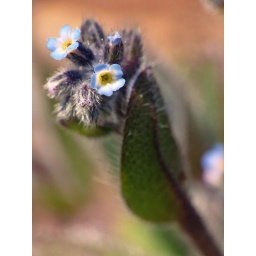
such a pretty blue flower, very tiny; lots growing out in the sandy bee field at Newchurch.